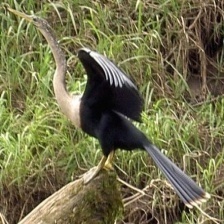
Species: ANHINGA
Scientific name: ANHINGA ANHINGA